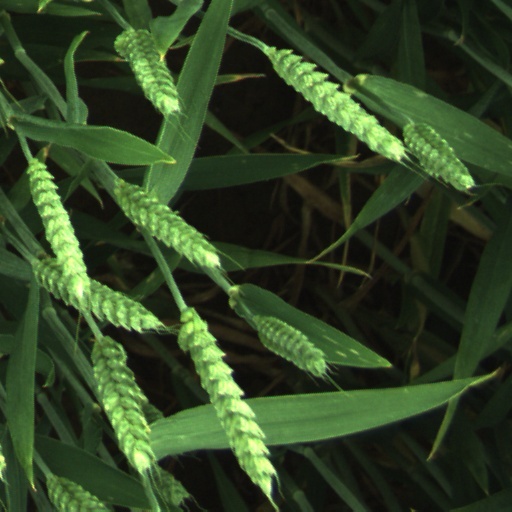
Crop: wheat